N. S. S. College, Pandalam

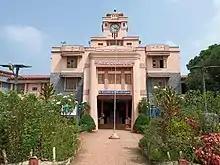
Main building of NSS College Pandalam

The college has 15 departments in science, arts, commerce, and physical education. It offers 14 under-graduate courses, seven post-graduate courses, and one doctoral programme. The college motto (inscribed on the college emblem) is derived from the Bhagavad Gita smriti "Sreyohi Njanam Abhyasath" ("Knowledge indeed is superior to constant practice"). The college is accredited as a special grade college by the University Grants Commission. It was accredited as B++ in 2007 and later re-accredited to A grade in 2014 by the National Assessment and Accreditation Council.